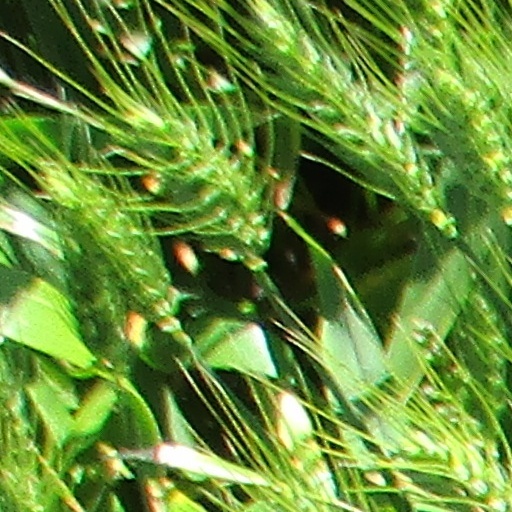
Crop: wheat